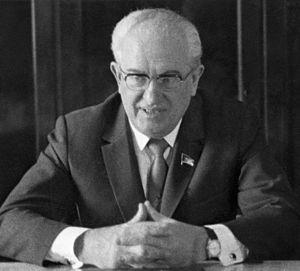
La psychiatrie punitive en URSS était un système utilisé pour emprisonner les dissidents dans les hôpitaux psychiatriques, appelés psikhouchka, souvent sous le diagnostic de « schizophrénie torpide » ou « schizophrénie latente », « schizophrénie larvée », « schizophrénie lente », « schizophrénie stagnante ». Certaines sources, datant de 2007-2009, signalaient que la pratique de l'abus de l'internement psychiatrique a toujours lieu dans la Russie contemporaine.
Le 15 juin 1914 est le 166ᵉ jour de l'année 1914 du calendrier grégorien. Il s'agit d'un lundi.